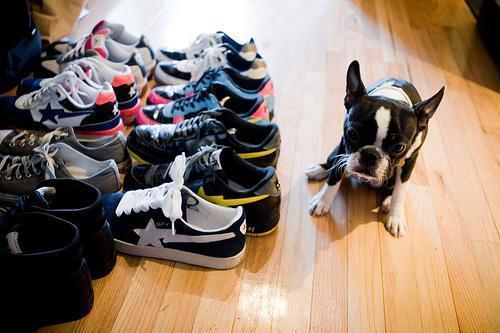
Boston_bull